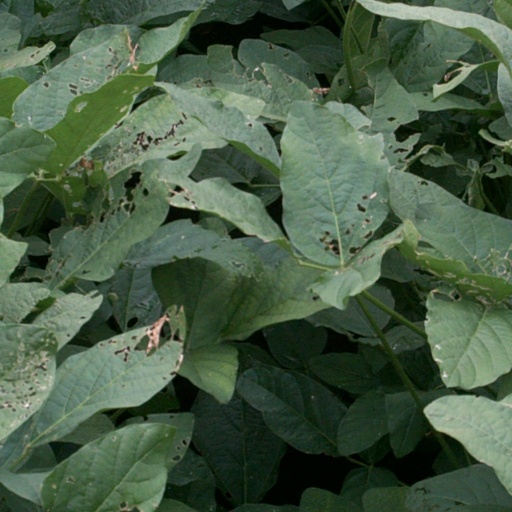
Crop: soybean